Justin Rutledge

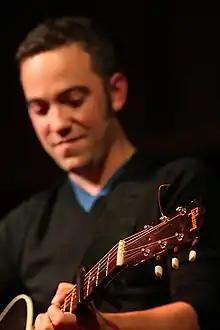
Justin Rutledge performing at Vancouver's St. James Community Square

Rutledge's second album, "The Devil on a Bench in Stanley Park", was released through Six Shooter Records on October 6, 2006. The record is actually Rutledge's second attempt at a second album; he spent a year recording his first attempt, tentatively titled "In the Fall", before he scrapped it. He was unsatisfied with the album and has explained, "I thought a second album should have just a bit more of an assured sense about it. A second step forward should be a step up the ladder as opposed to just asserting your presence. You're not just saying, "hey, I'm still here". You're saying, "hey I'm here and I've challenged myself and I've hopefully done something that I haven't done already". To challenge himself and create the album he wanted, Rutledge wrote a new batch of songs and recorded them in eight days with his band, opting for a more live recording style.